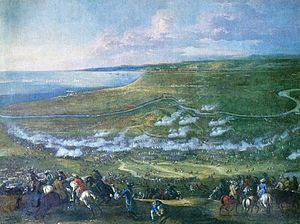
La guerre de Scanie se déroula de 1675 à 1679 et opposa la Suède, alliée de la France, au Danemark, allié des Provinces-Unies, et à l'électorat de Brandebourg. Le conflit s'est déroulé principalement en Scanie, province disputée entre le Danemark et la Suède, et en Poméranie.